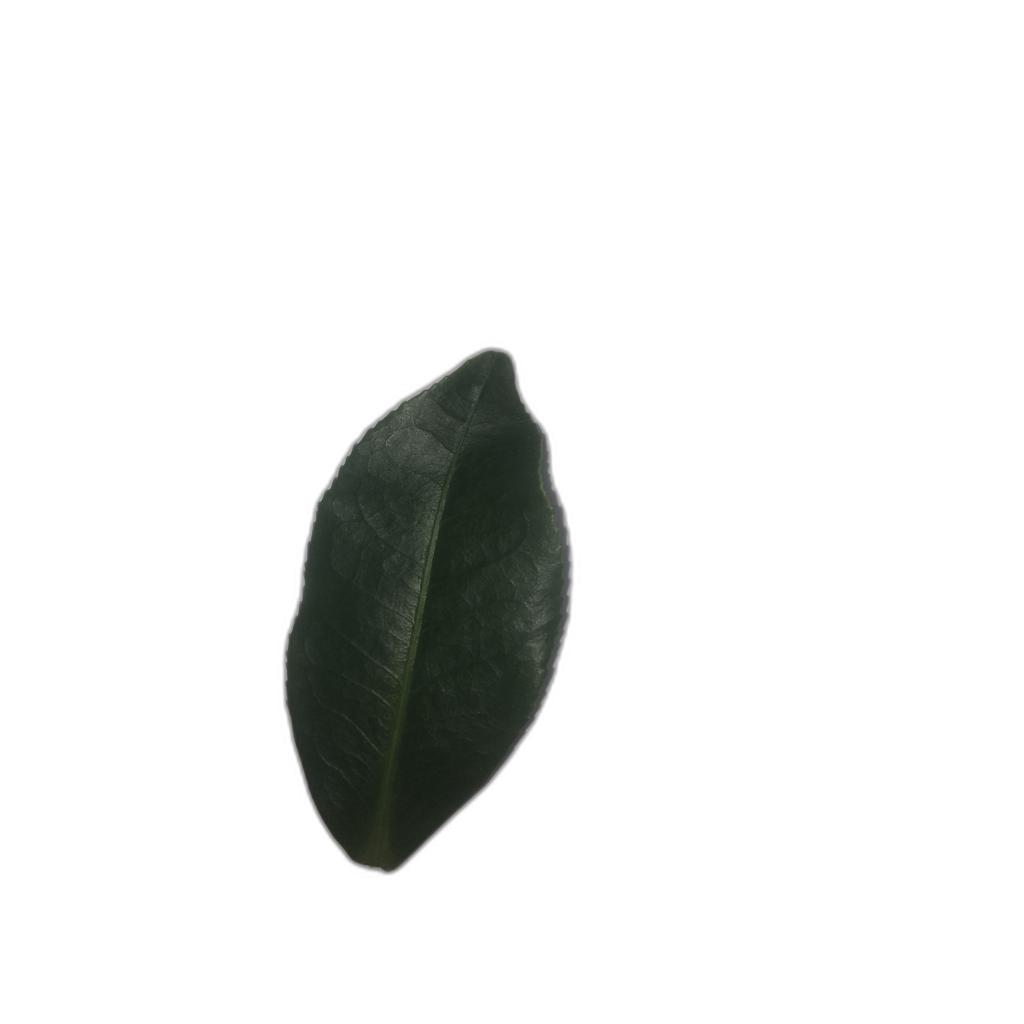
Label: Healthy